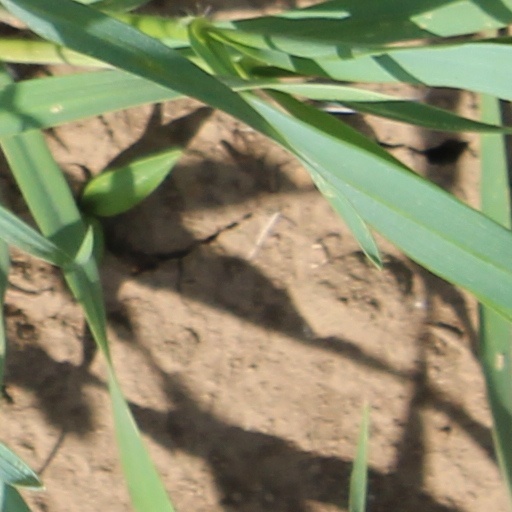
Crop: wheat